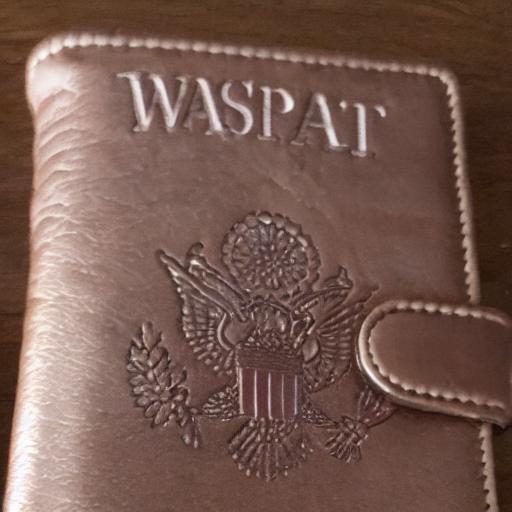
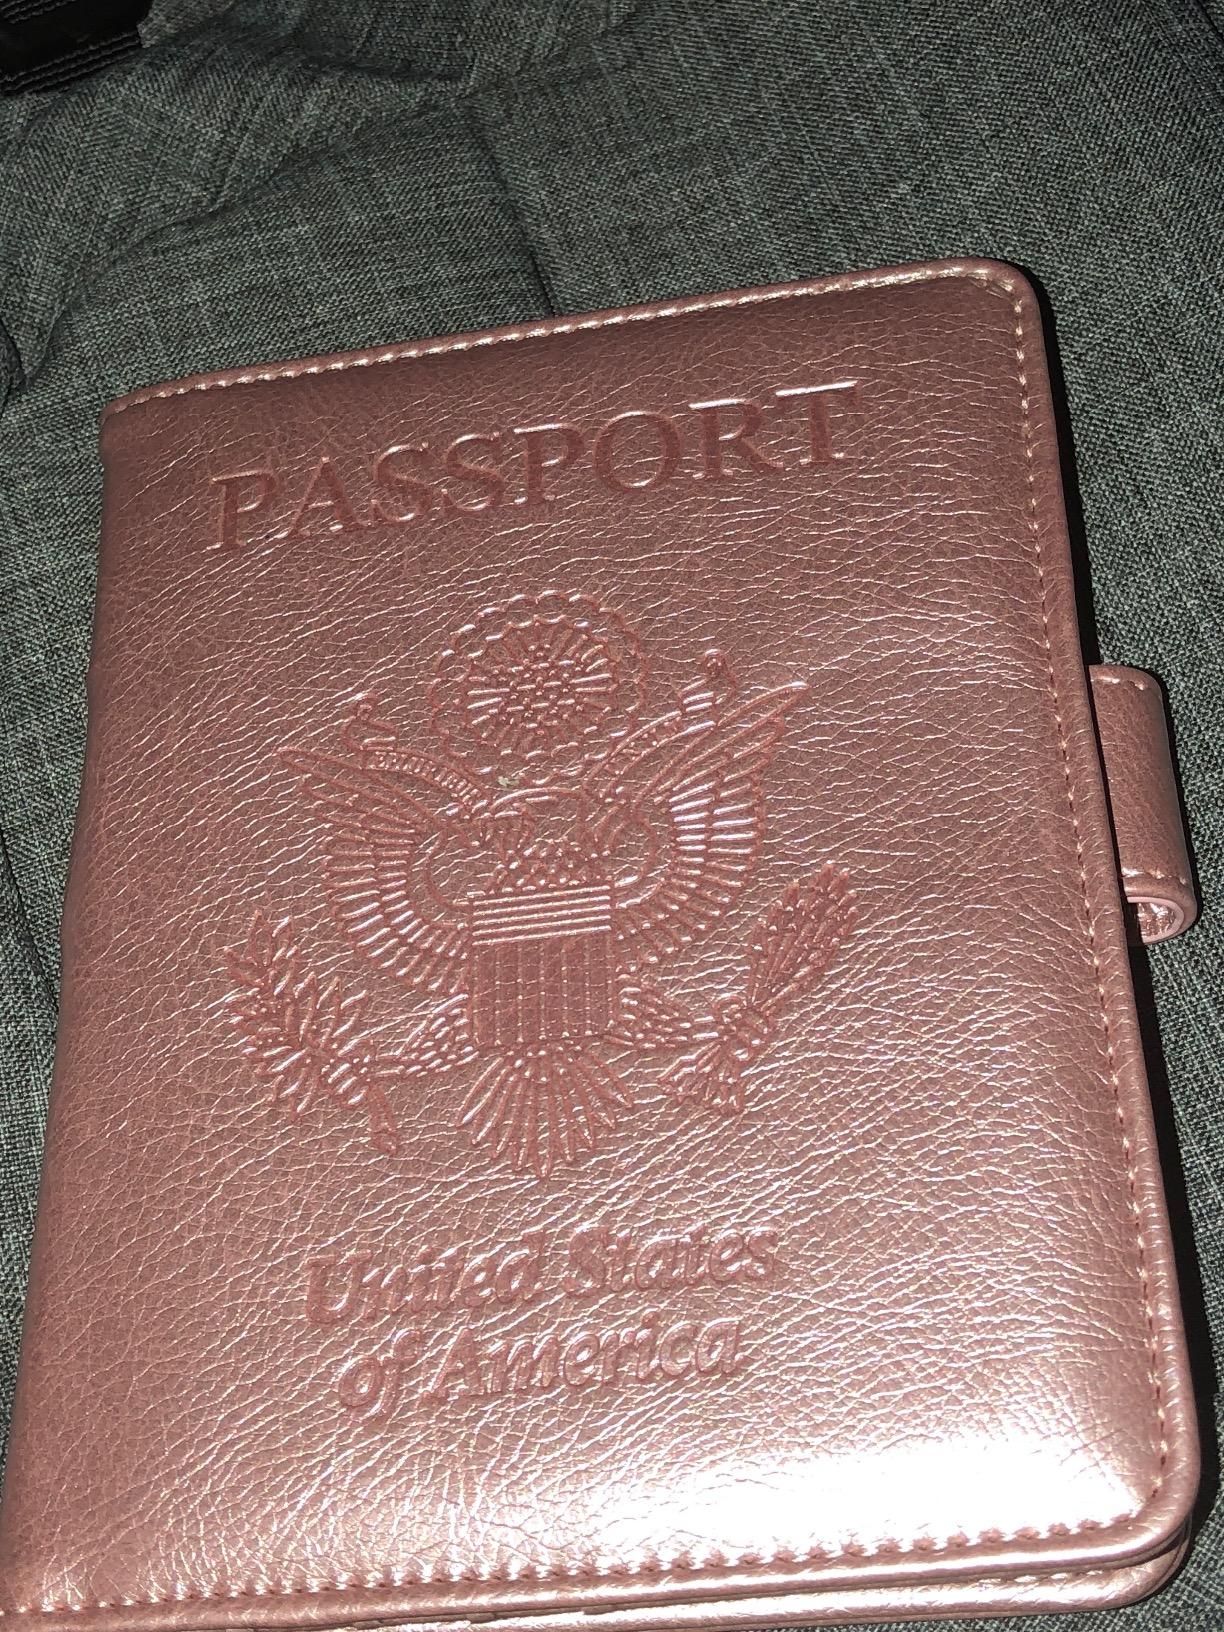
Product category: accessories_wallet
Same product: no